Golconda Mine

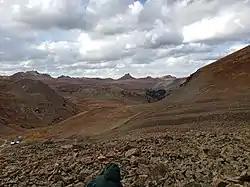
The surviving building is on the left edge of the photo.

The Golconda Mine, in the area of Lake City, Colorado, was a historic silver mine.